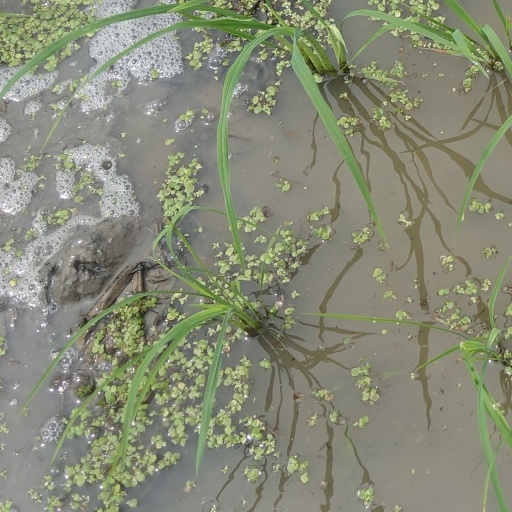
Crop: rice